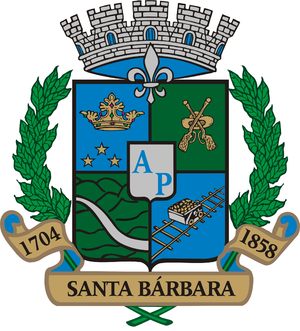
Santa Bárbara est une municipalité brésilienne de l'État du Minas Gerais et la Microrégion d'Ipatinga.